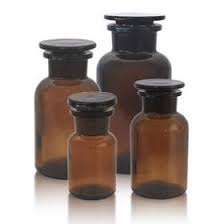
Waste category: glass